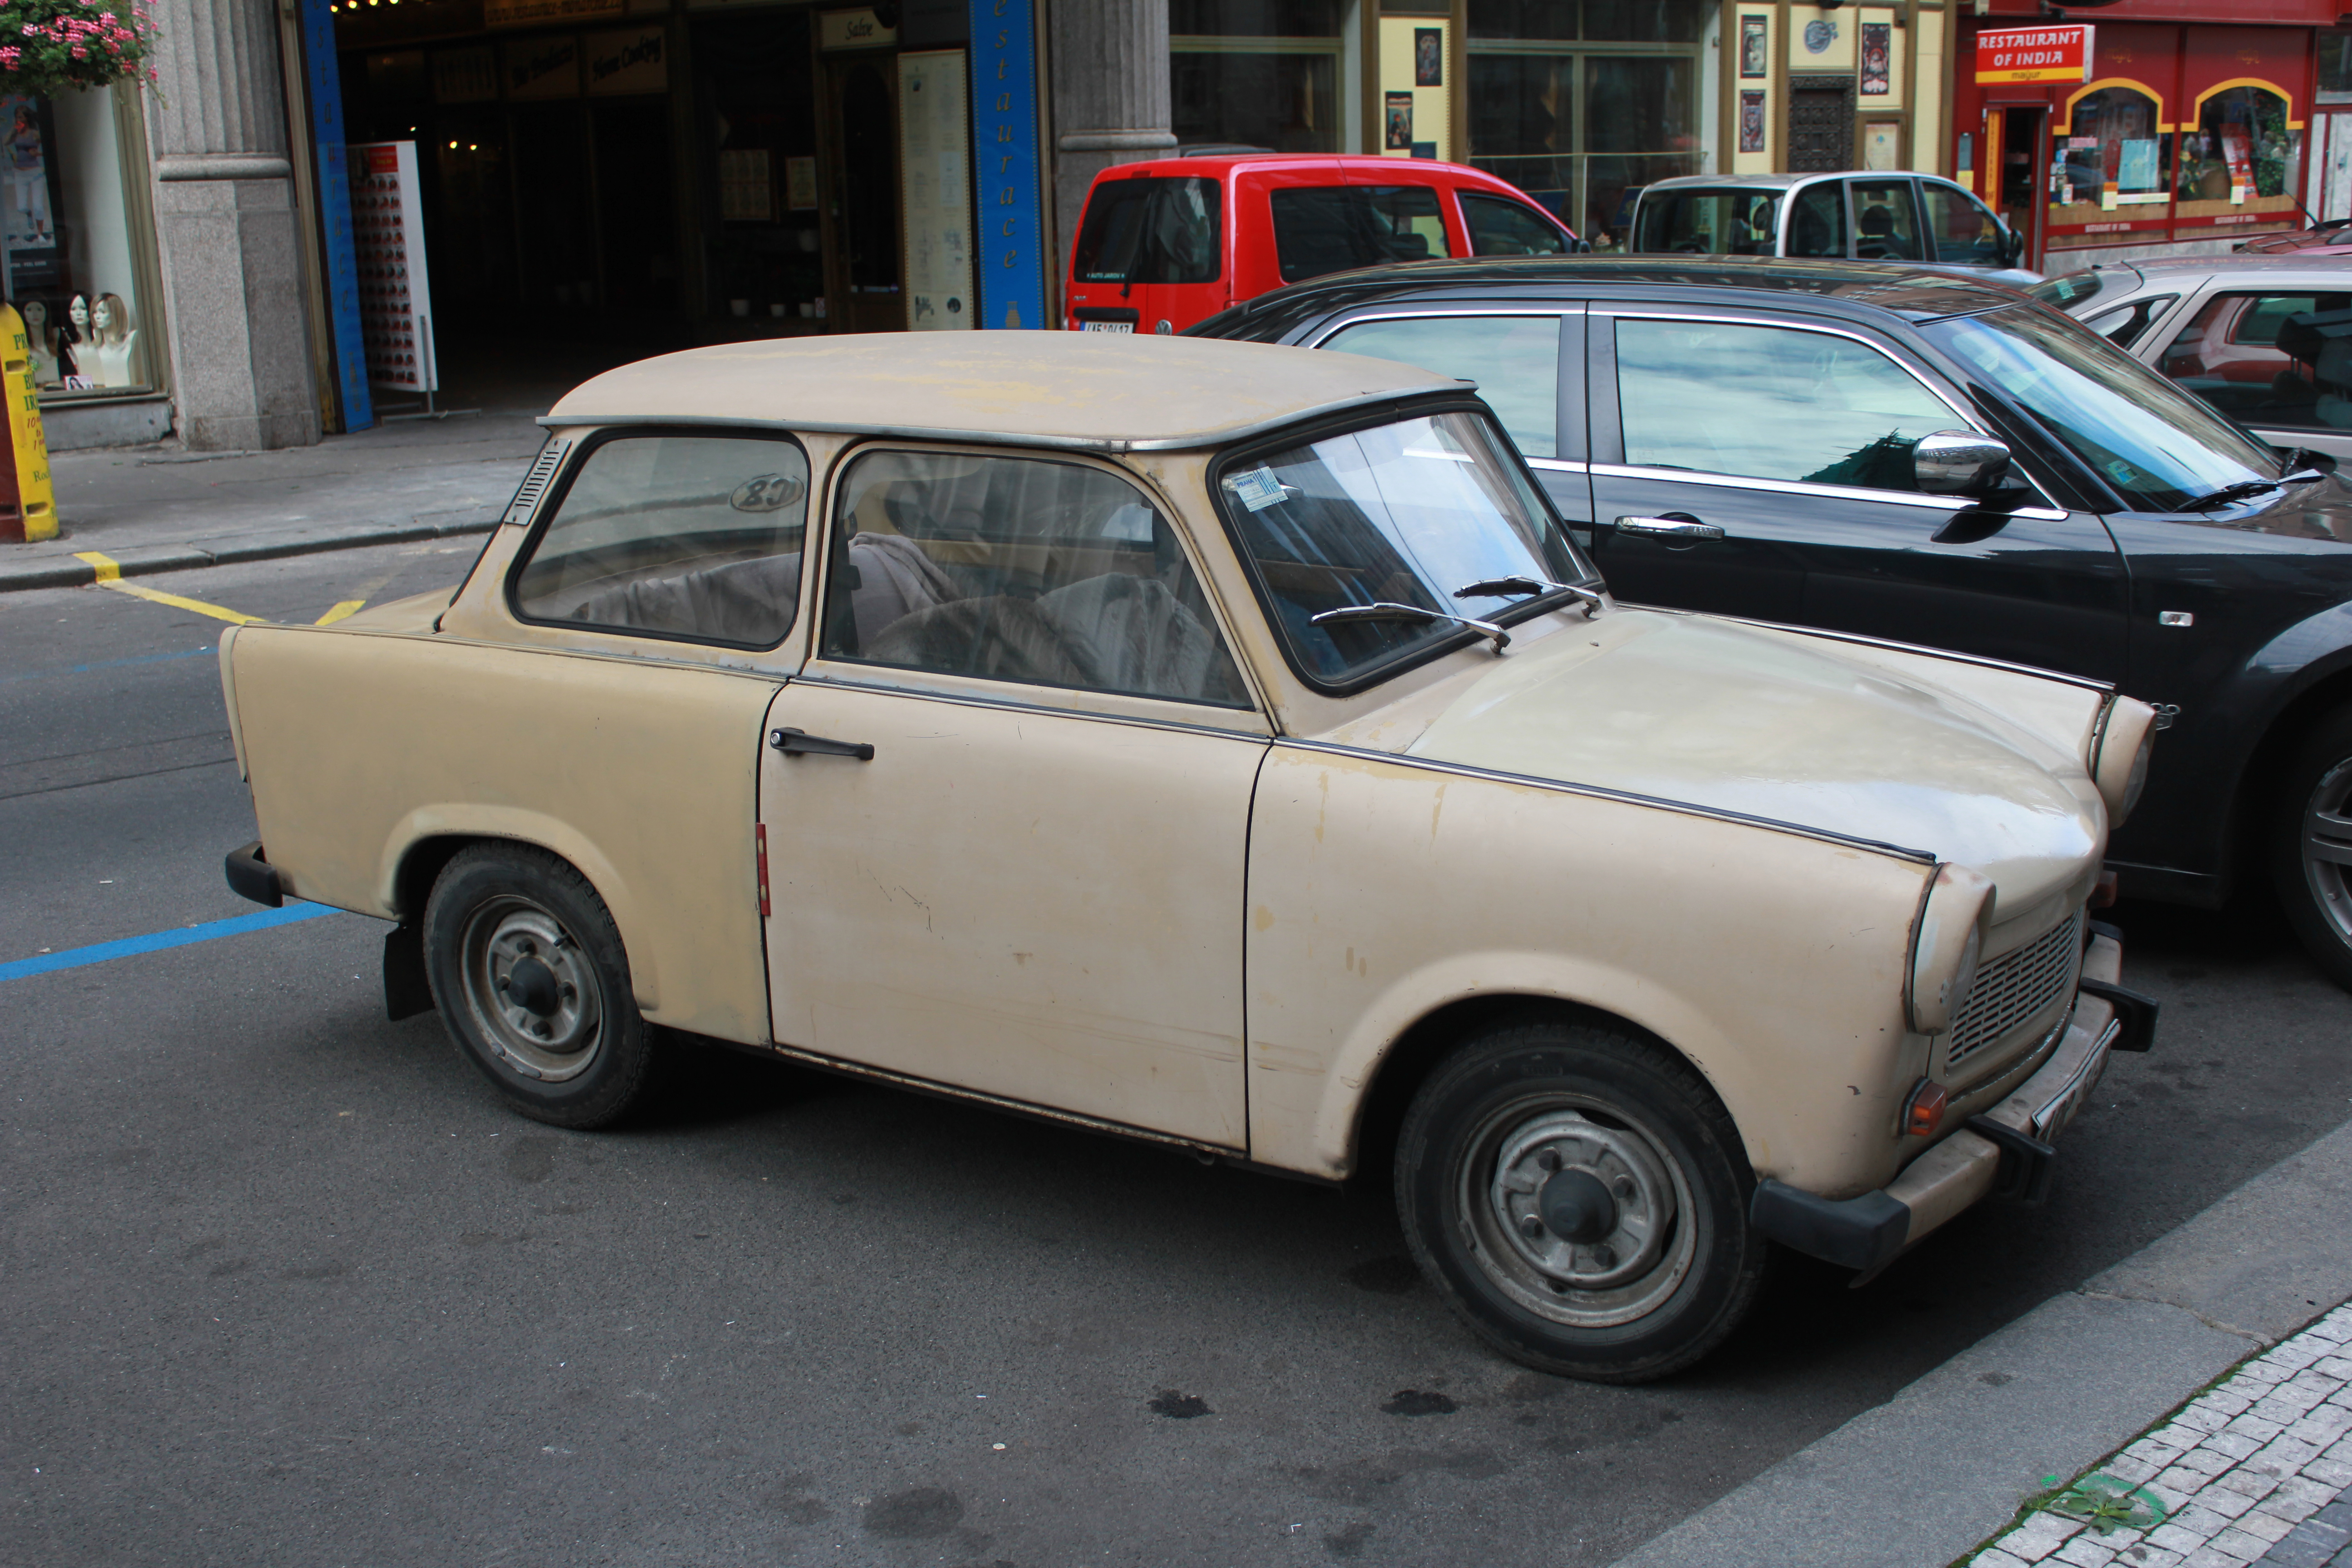
car, vehicle, prague, creativecommons, stock, sedan, ccby, 2d, carloszgz, cmstoolsphotoring, freeculturalworks, openlicense, freepictures, czechrepublic, notags, antique car, city car, land vehicle, automobile make, compact car, family car, subcompact car